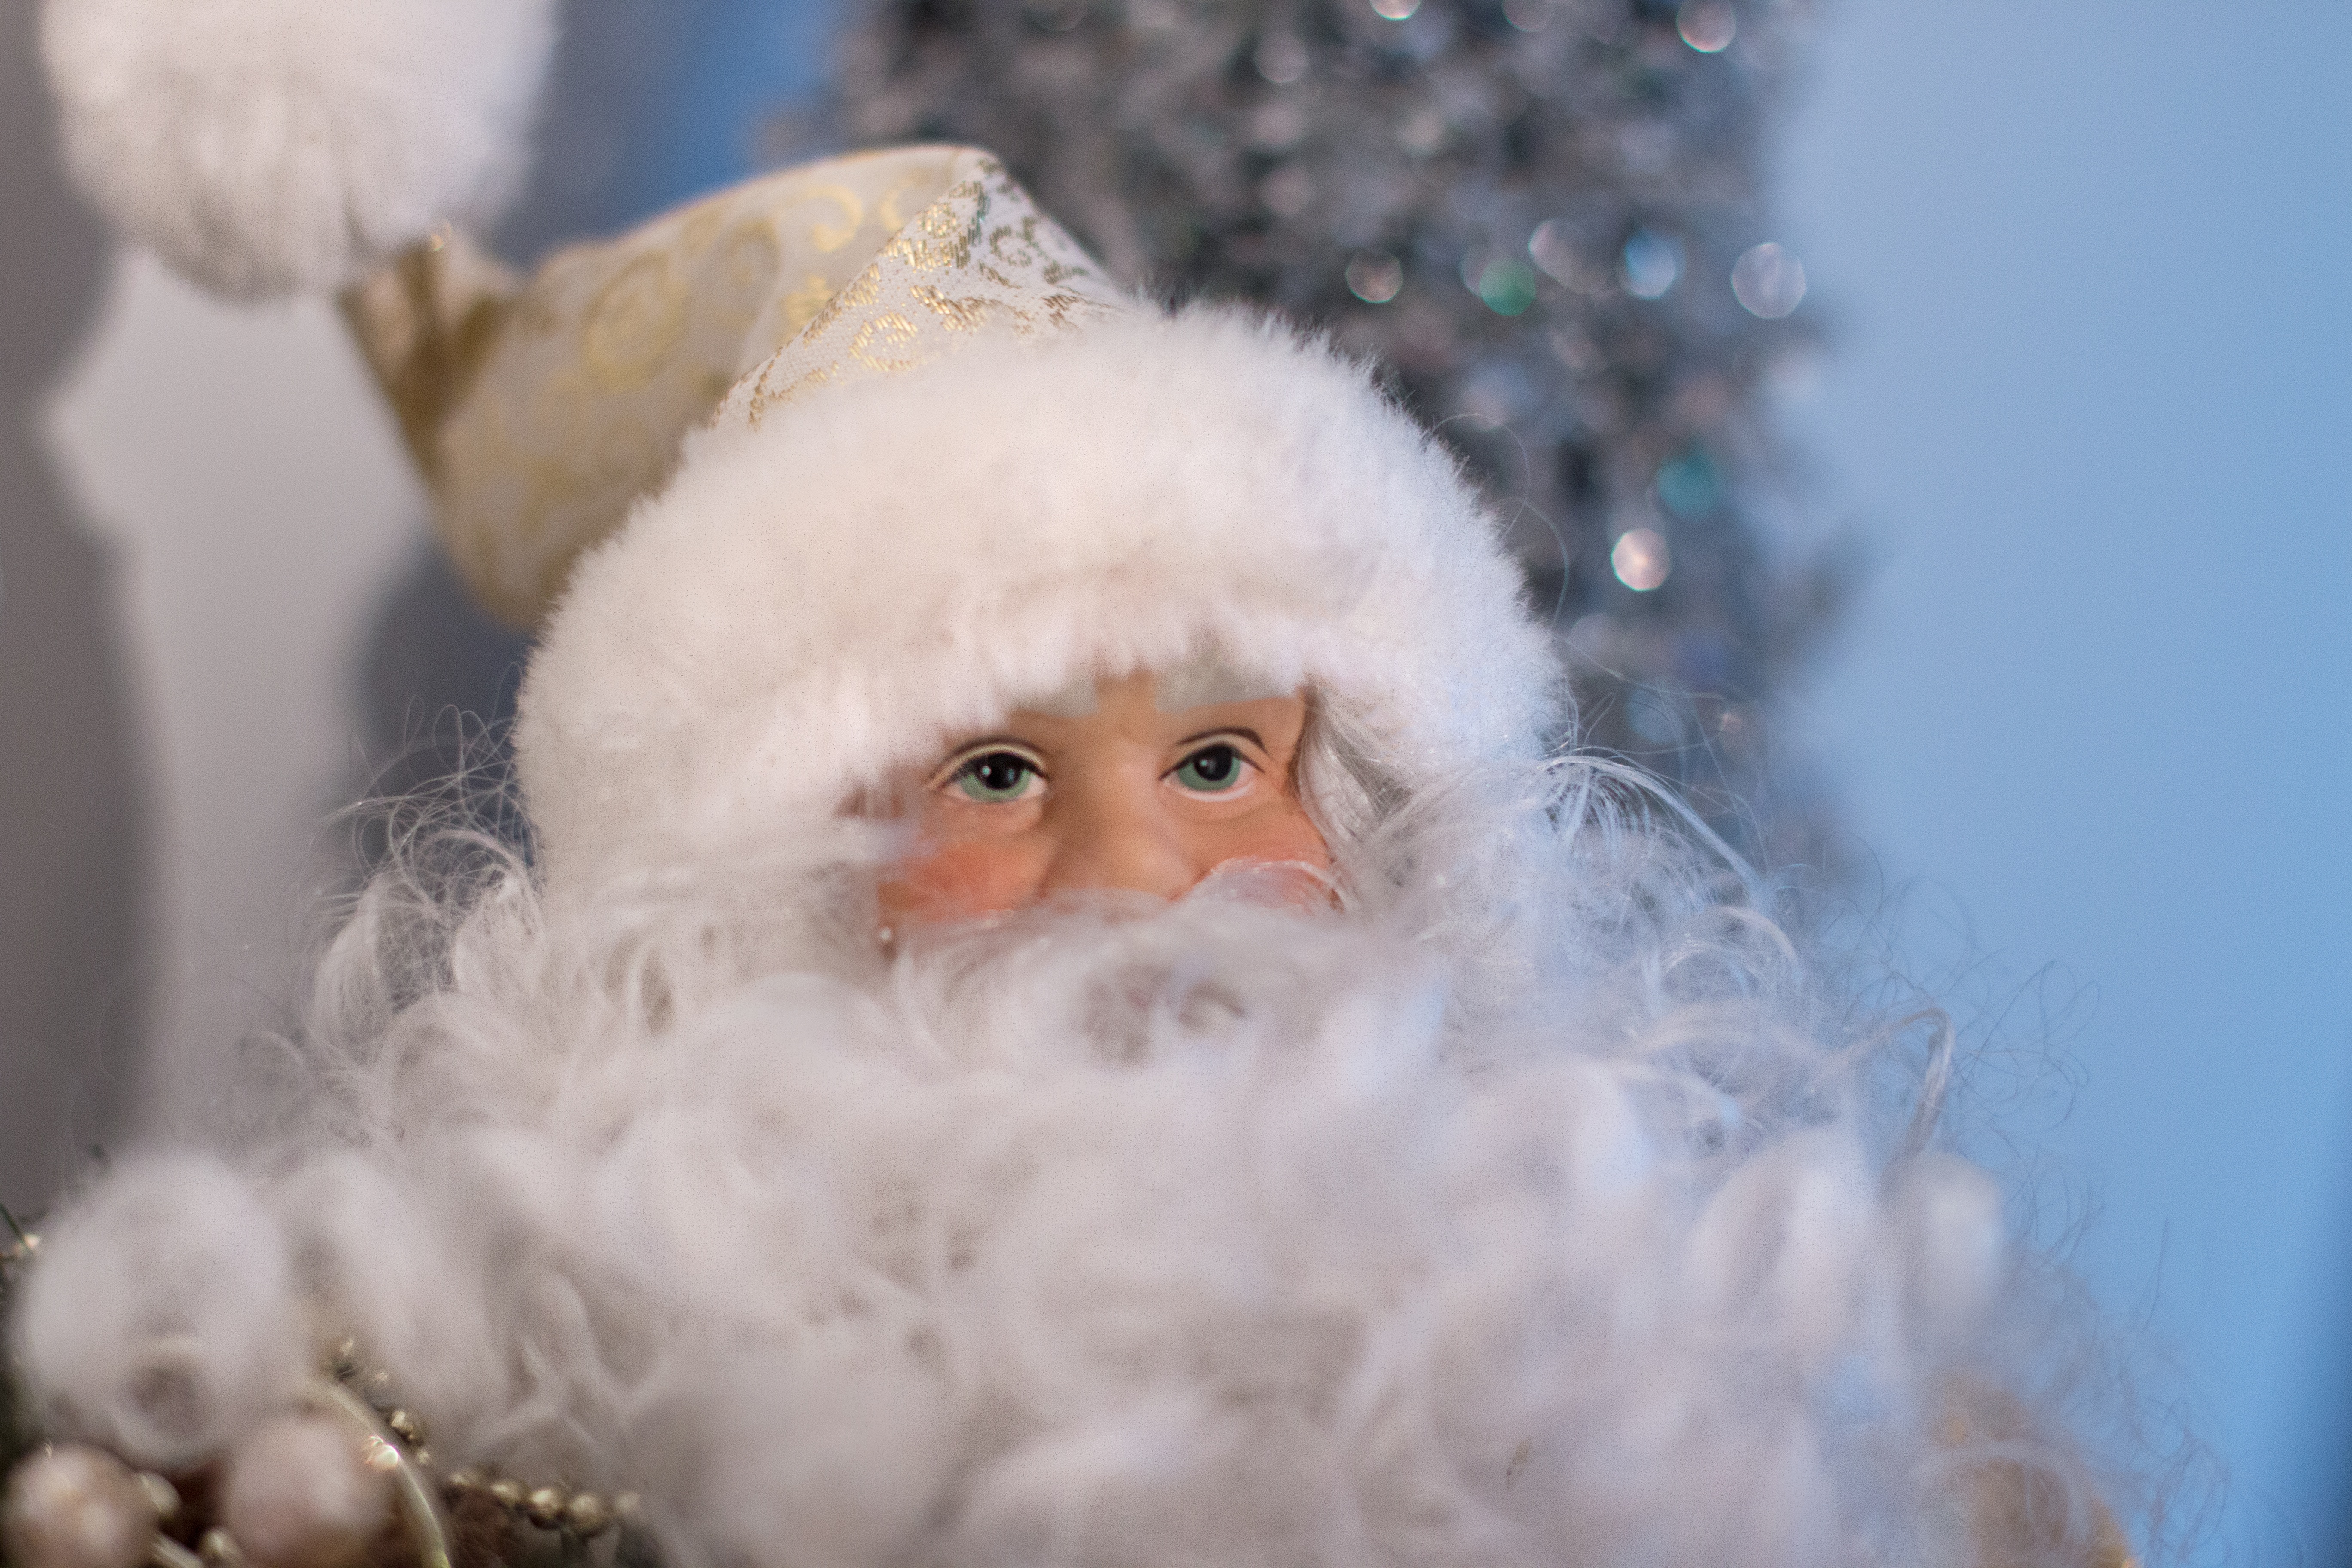
snow, winter, white, red, snowy, christmas, christmas tree, snowflake, close up, advent, gifts, holidays, ball, decorated, poinsettia, made, santa claus, nicholas, christmas ornaments, snow man, glaskugeln, hinder